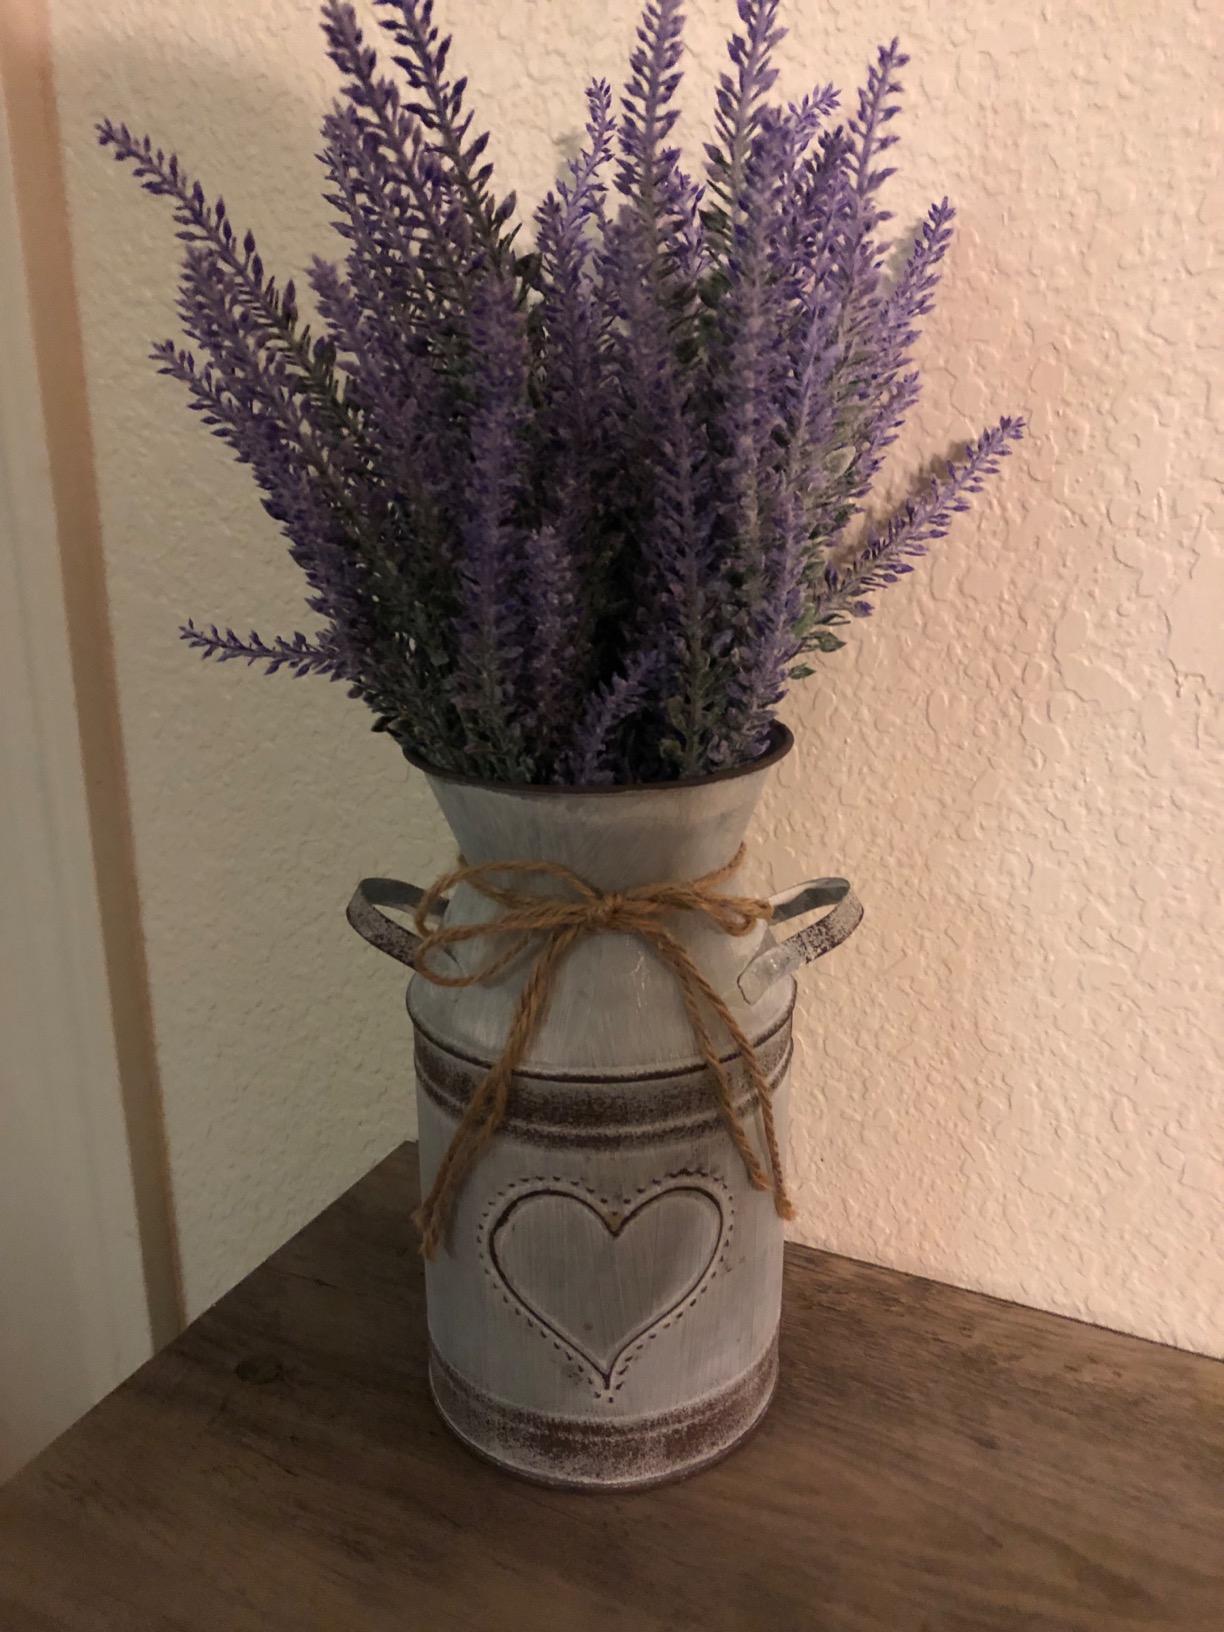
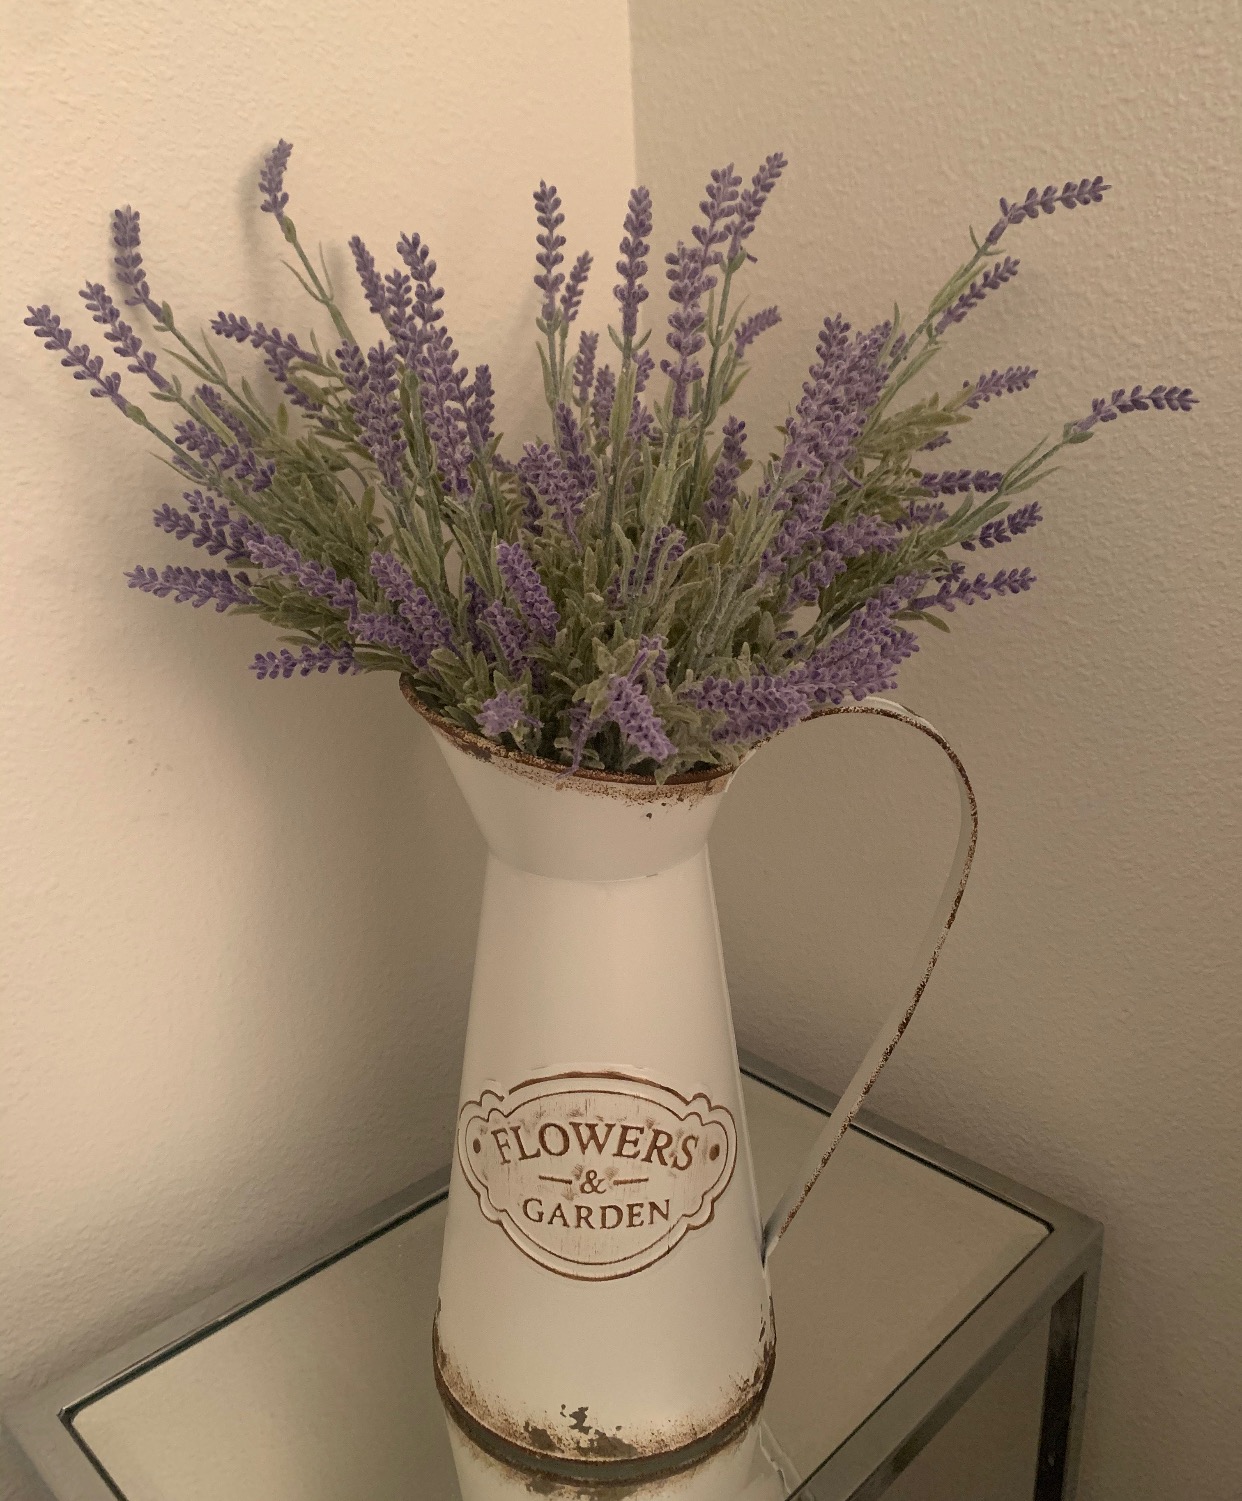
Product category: vase
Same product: no